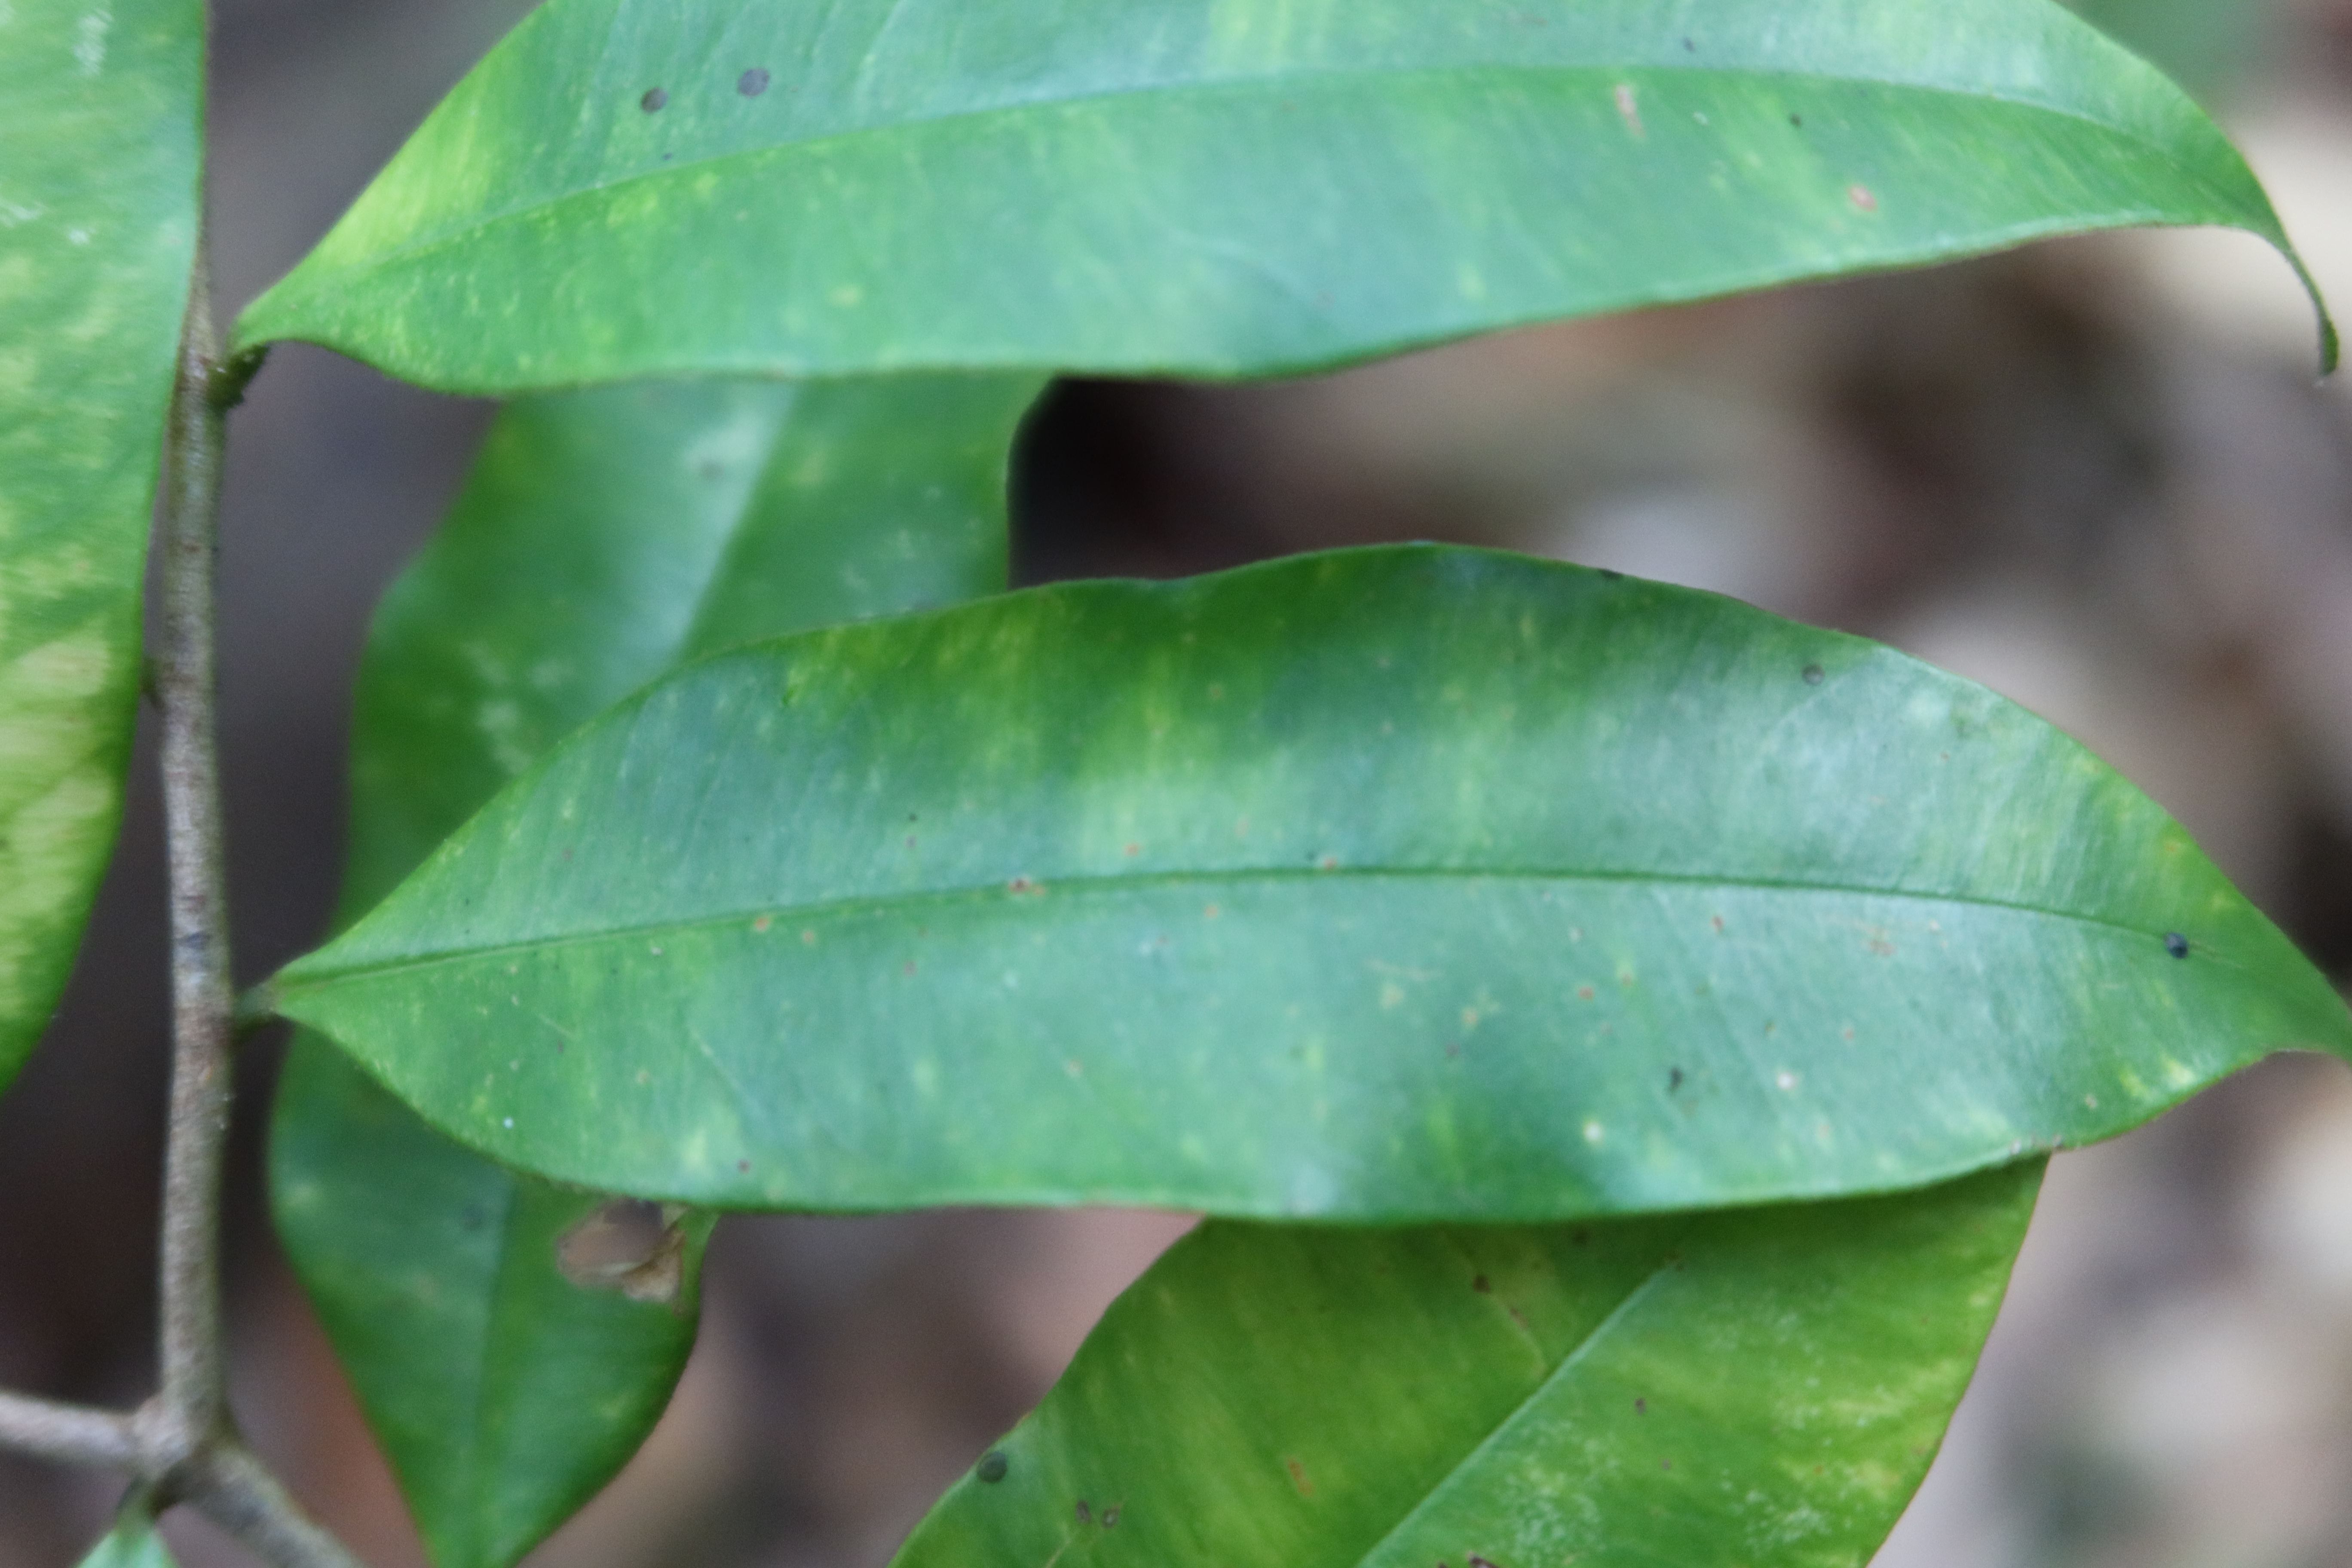
Label: Downy mildew